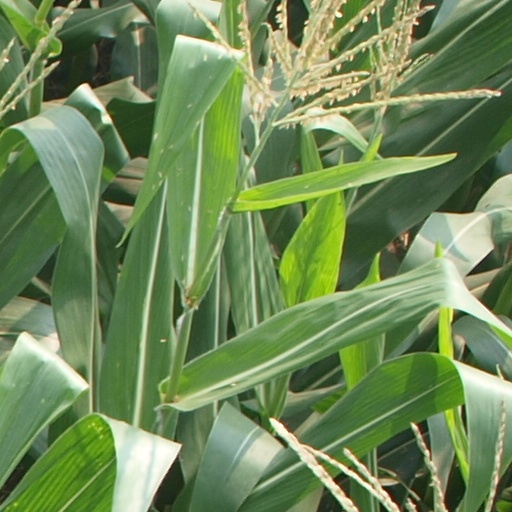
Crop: maize; corn